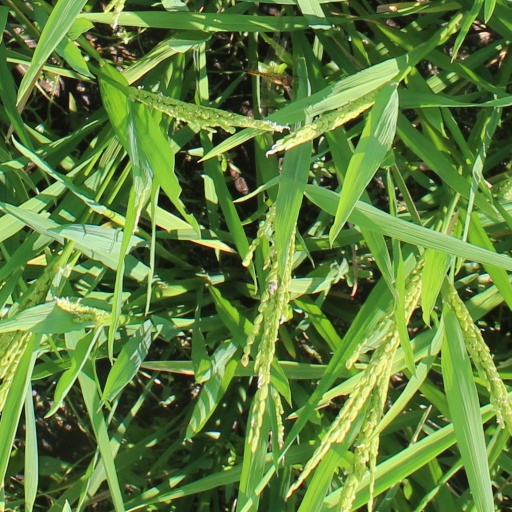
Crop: rice